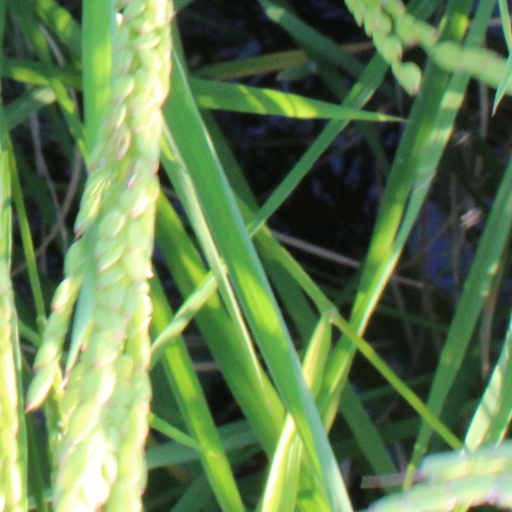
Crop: rice